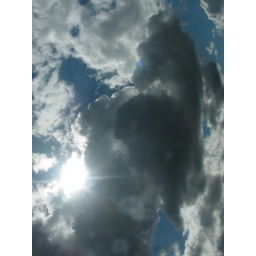
horse in the clouds